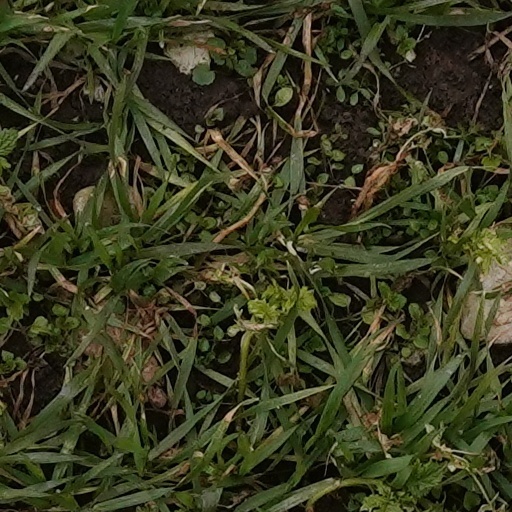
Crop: wheat